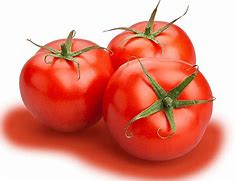
Label: tomato